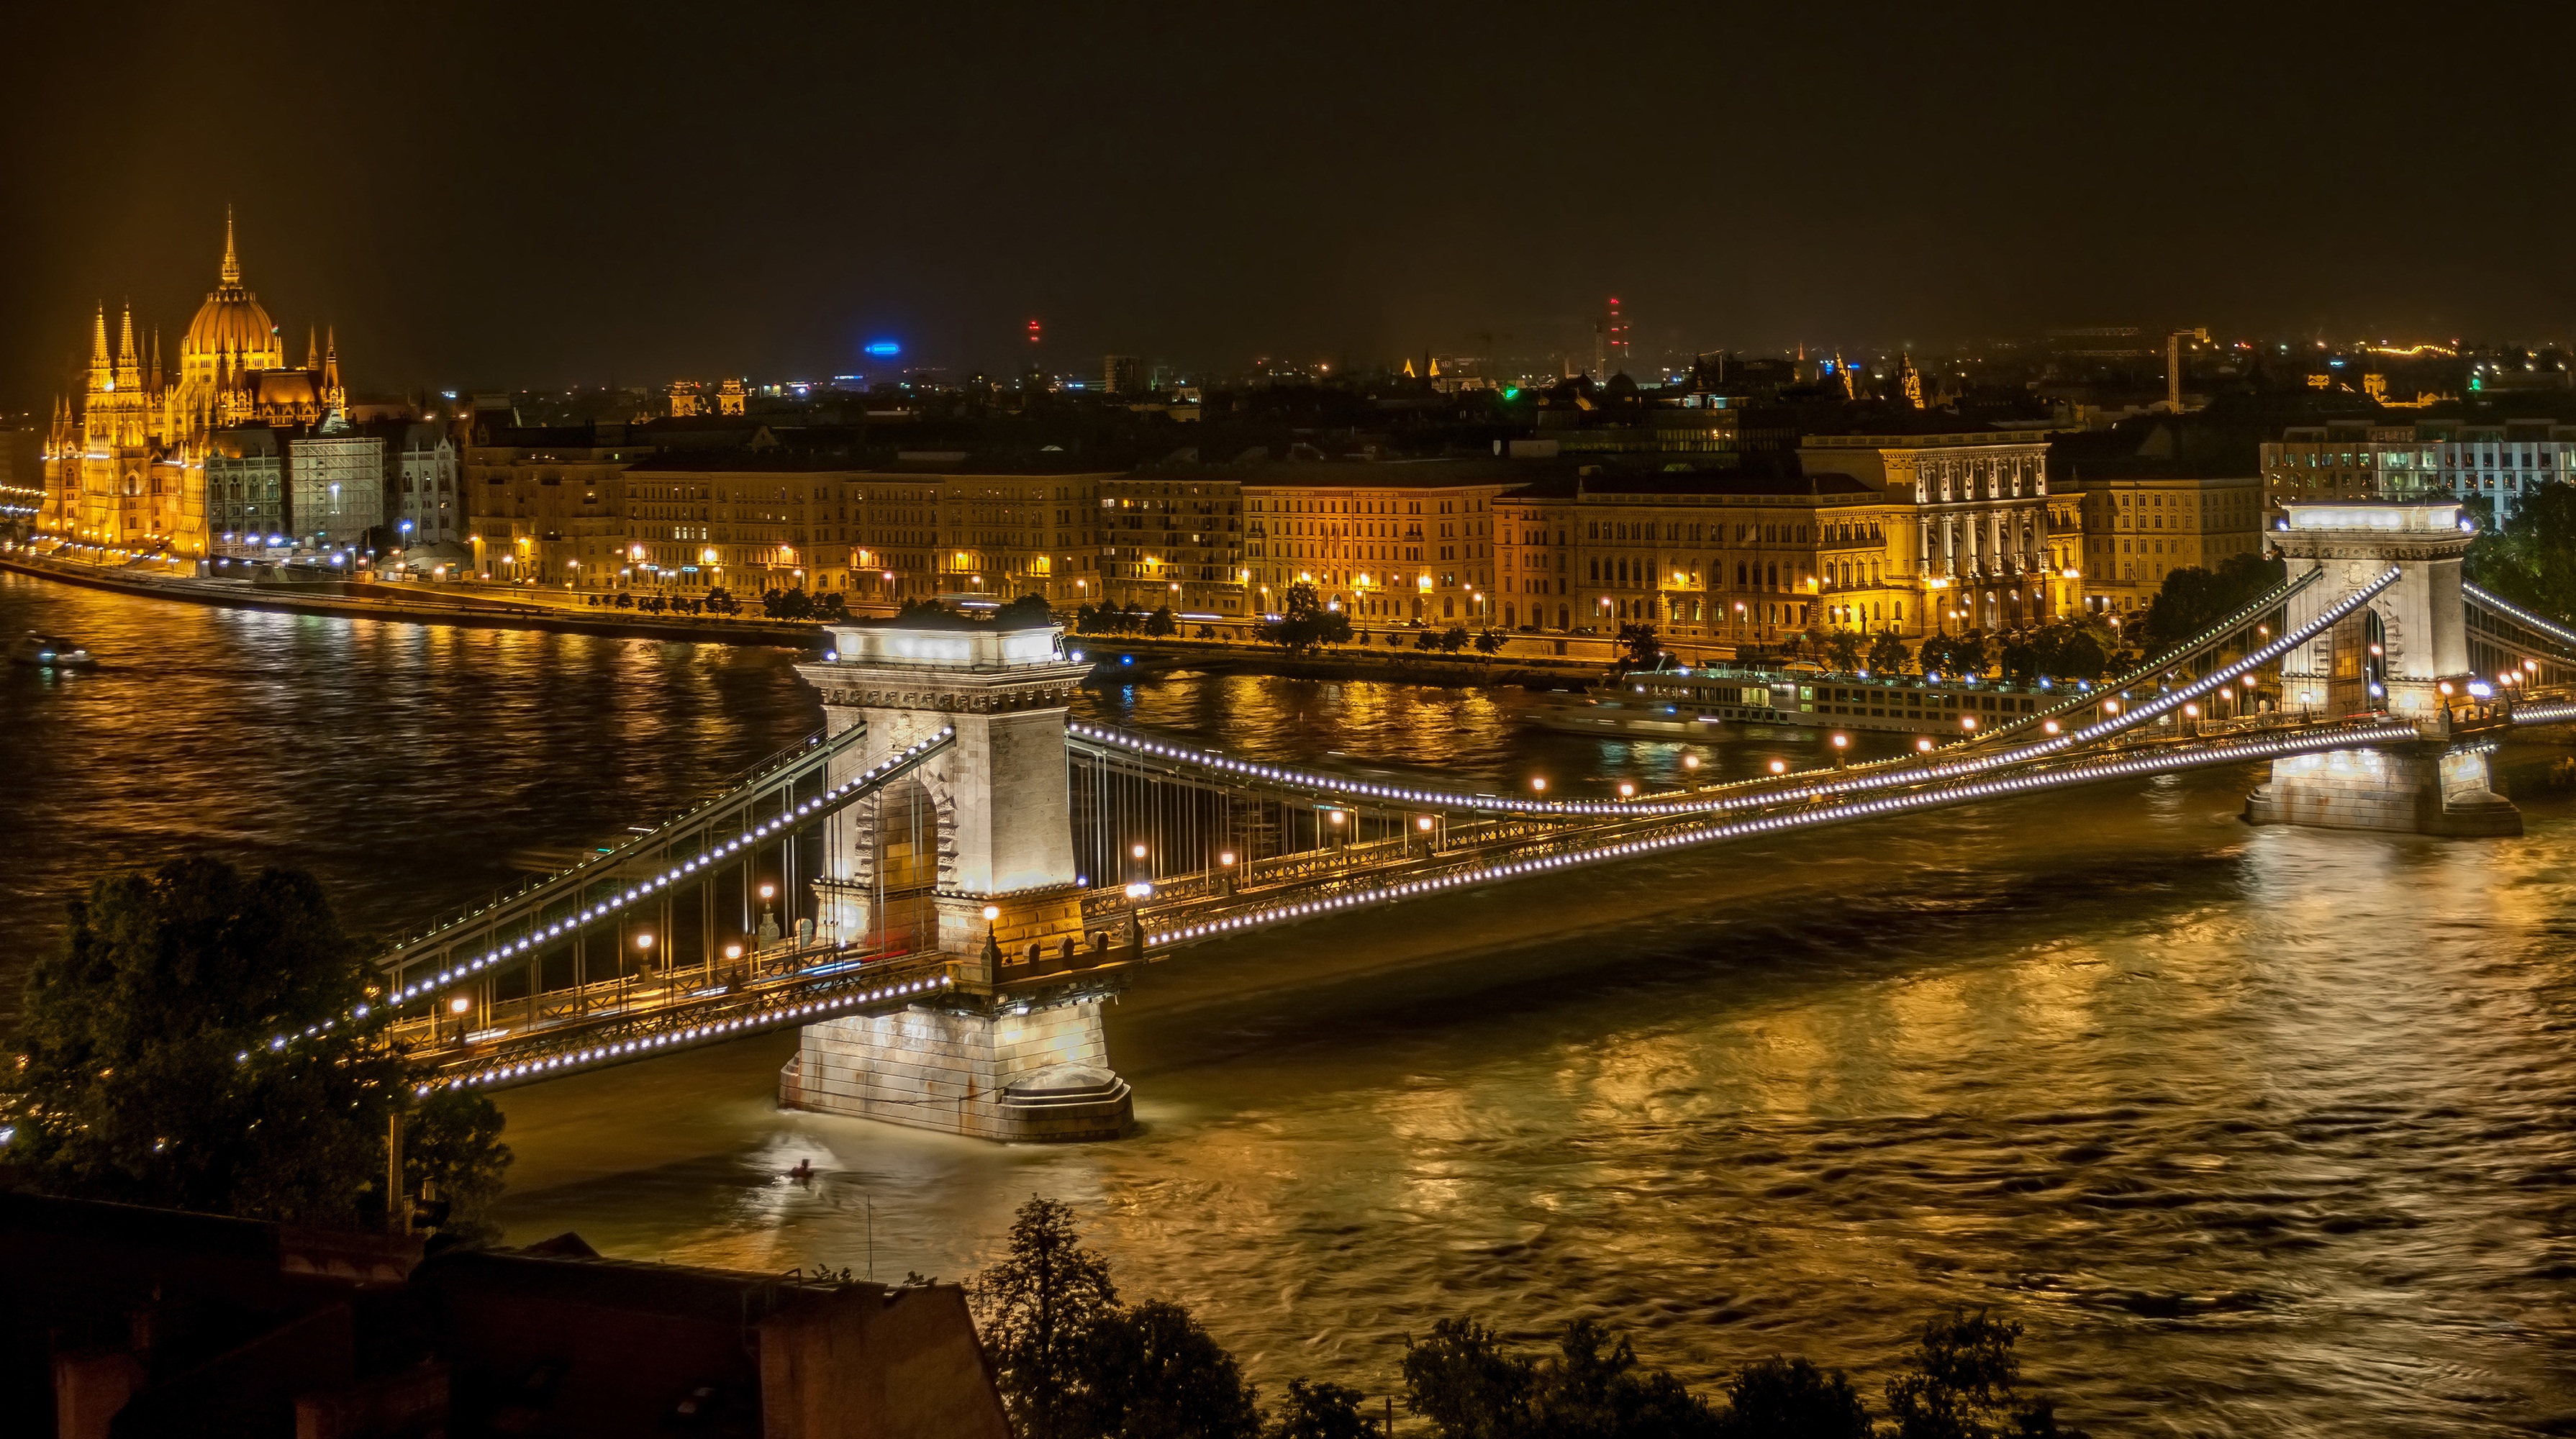
landscape, water, architecture, bridge, skyline, night, city, river, cityscape, panorama, dusk, evening, reflection, landmark, waterway, budapest, chain bridge, human settlement